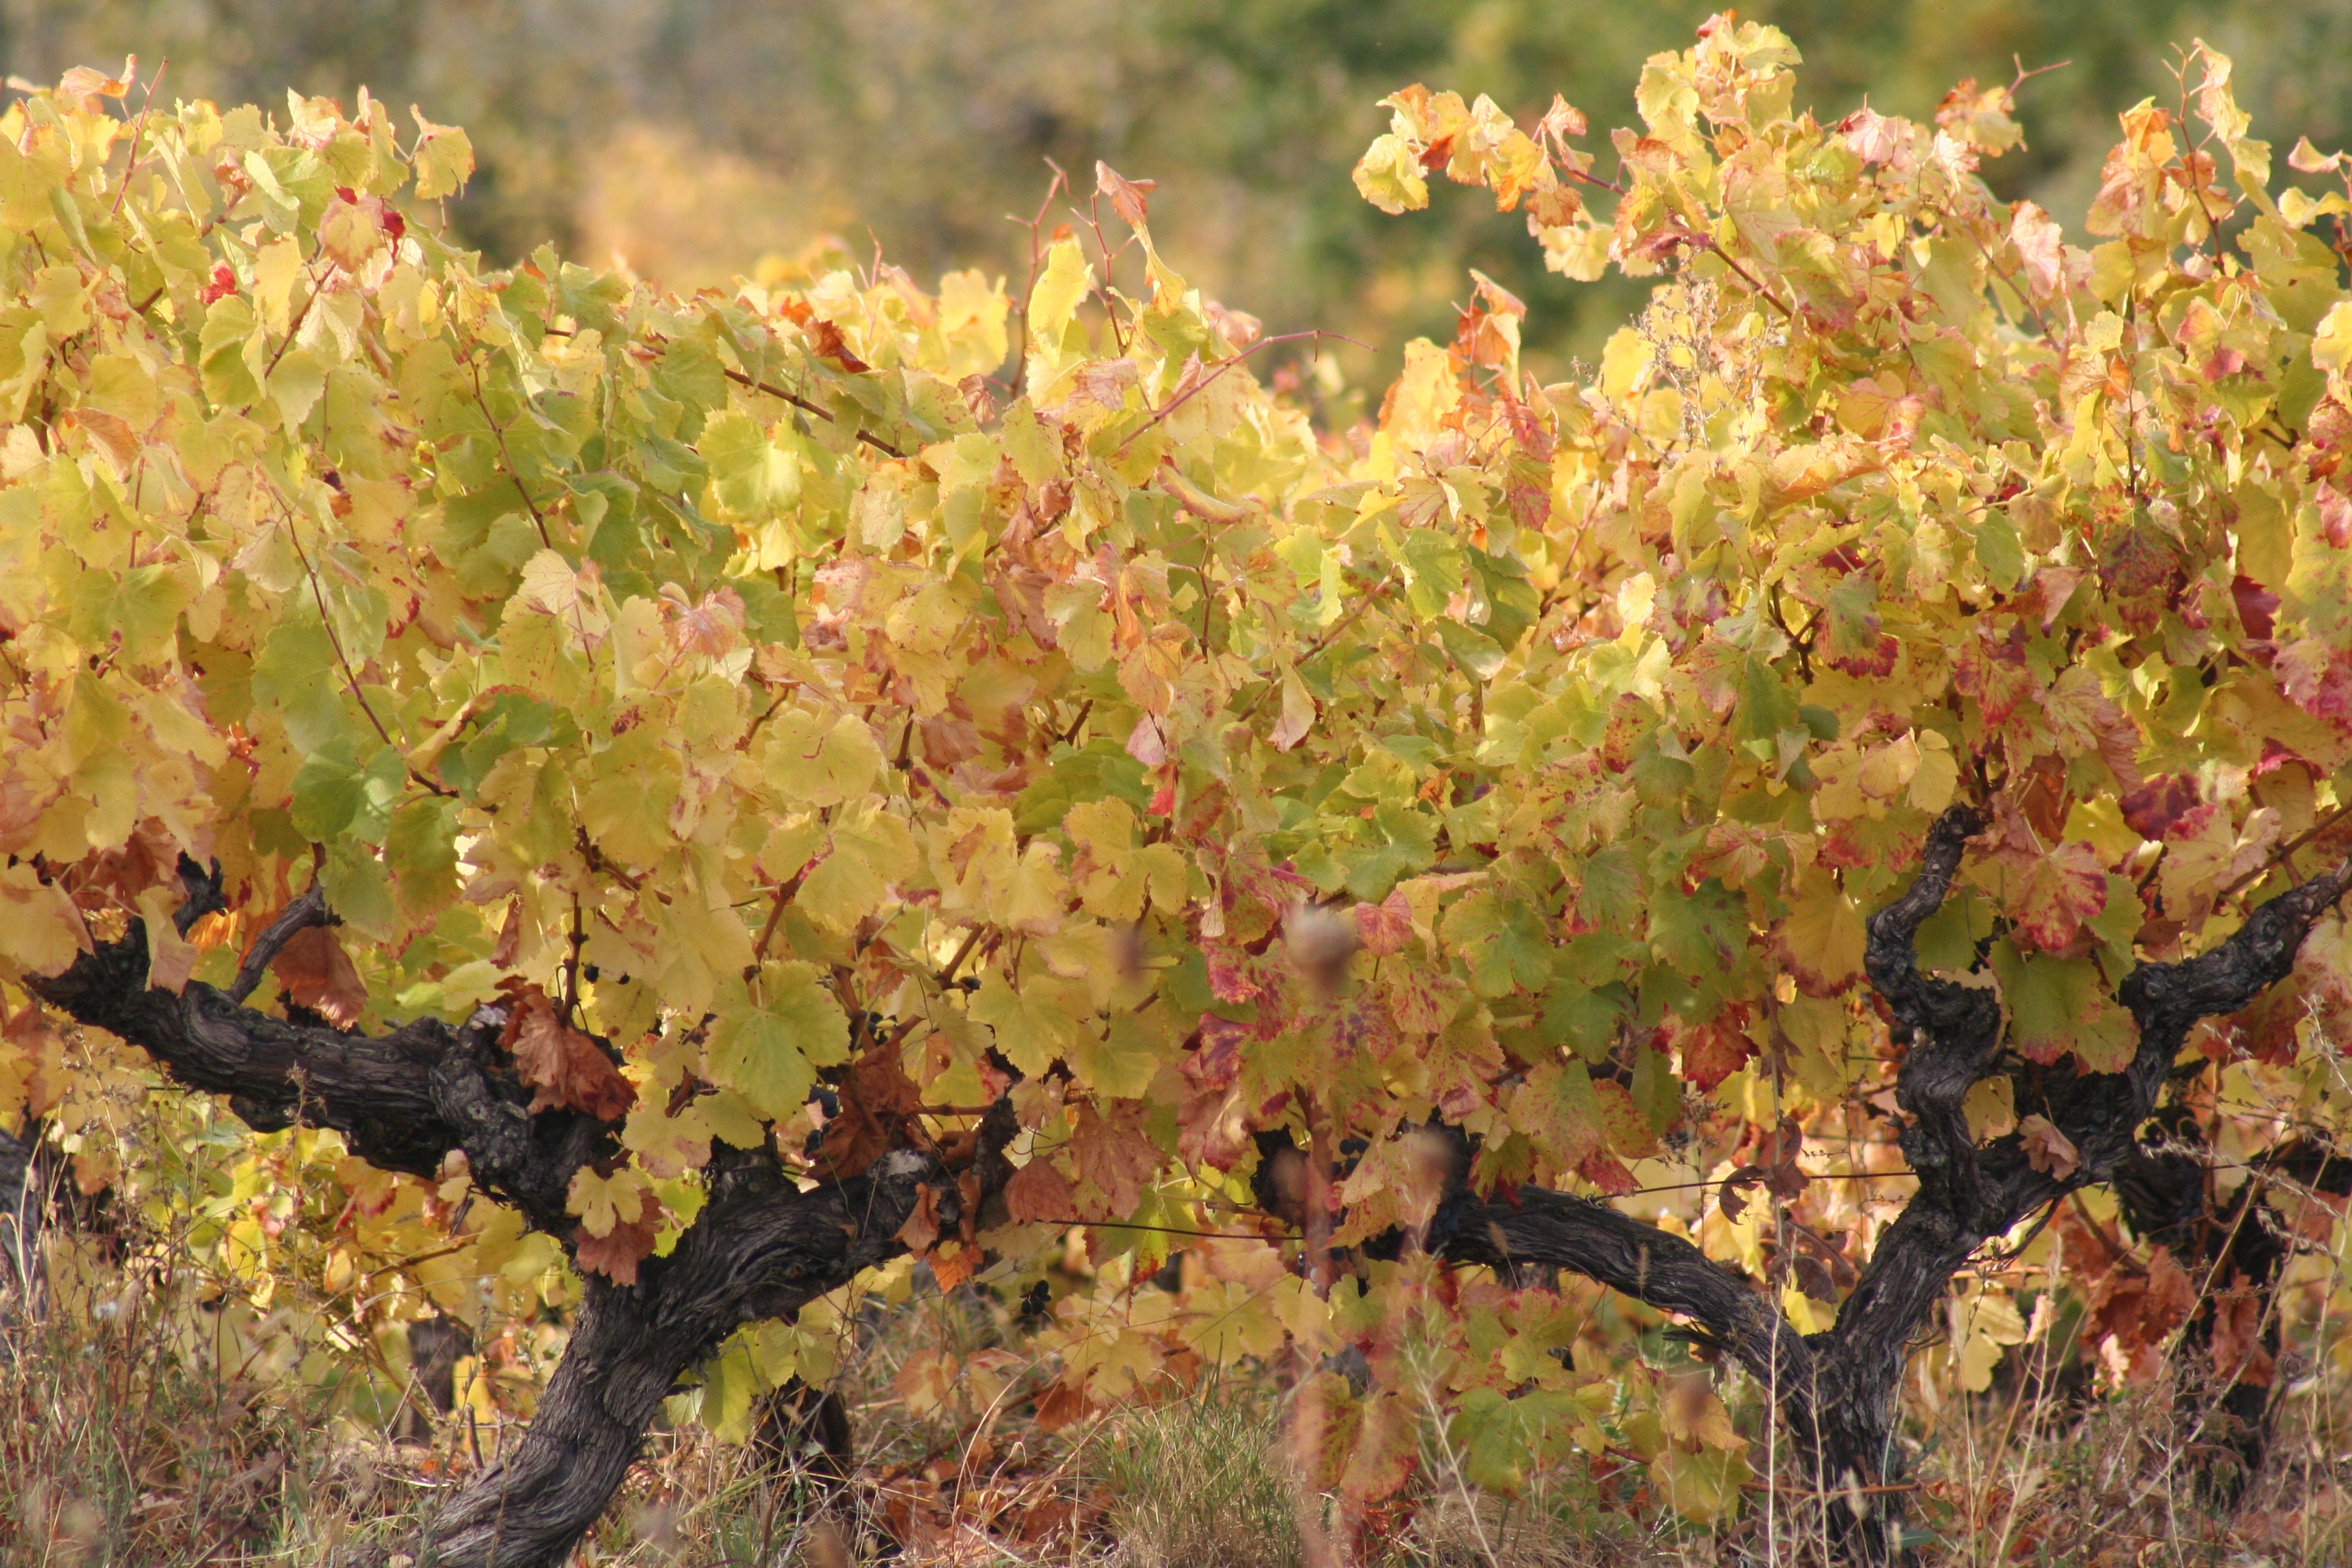
tree, nature, branch, blossom, plant, grape, vineyard, fruit, leaf, flower, food, produce, autumn, agriculture, vines, shrub, grapes, vine leaves, flowering plant, woody plant, land plant